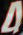
Number: 4